Recreation Gesta July 25

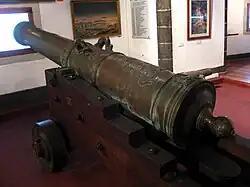
The "Tiger Cannon", the cannon blew Nelson's arm off.

The Recreation Gesta July 25 (in Spanish: "Recreación de la Gesta del 25 de julio") it is a commemoration and historical re-enactment that takes place in the city of Santa Cruz de Tenerife (Canary Islands, Spain) in July. This is a historical representation of Battle of Santa Cruz de Tenerife of 1797.